Michael Grady

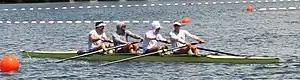
Grady (3 seat) at the 2020 Summer Olympics

Michael Grady (born October 22, 1996) is an American rower. He competed in the 2020 Summer Olympics. At the 2024 Summer Olympics in Paris, Grady won a gold medal in the coxless men’s four.